Creation myth

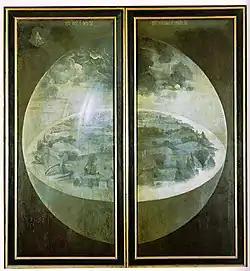
"Creation" on the exterior shutters of Hieronymus Bosch's triptych "The Garden of Earthly Delights" (c. 1490–1510)

Marta Weigle further developed and refined this typology to highlight nine themes, adding elements such as "deus faber", a creation crafted by a deity, creation from the work of two creators working together or against each other, creation from sacrifice and creation from division/conjugation, accretion/conjunction, or secretion.